1872 Republican National Convention

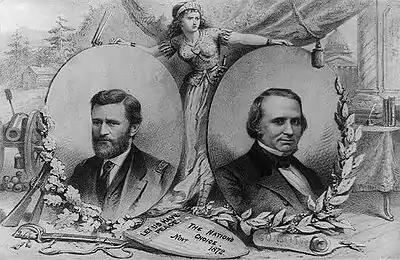
Grant/Wilson campaign poster

Colfax's chances for re-nomination were further damaged when a small movement within the Liberal Republican Party sought to enter his name for their presidential nomination. While the rumors of Colfax's nomination for either party's nomination amounted to little more than speculation, it likely cost him his bid for re-nomination. Colfax narrowly missed the mark by garnering 308.5 delegates compared to Massachusetts Senator Henry Wilson's 399.5 on a revised first ballot. President Grant was among many notables who remained on the sideline during the vice presidential balloting.